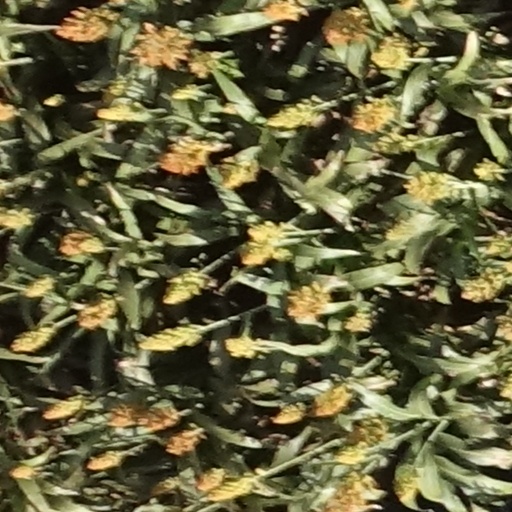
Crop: sorghum